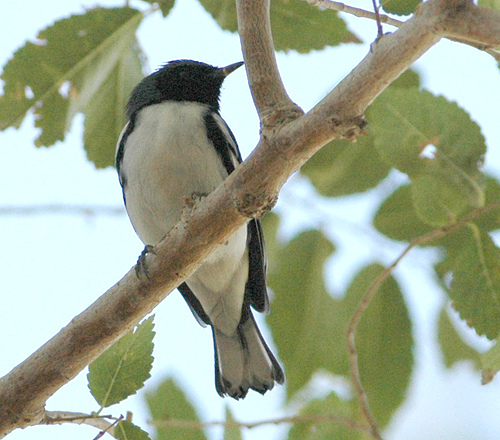
the bird has a black head with a white body and fanned tail.
this bird has a white colored throat, belly and breast, and black feathers covering the rest of its body.
a black and white bird with a pointed, sharp beak.
this bird has a black body, white belly, and a small, pointy bill.
this bird is black with white on its chest and has a long, pointy beak.
this bird has wings that are black and has a white bellya small bird with black head and short black bill, the belly is white.
this bird has wings that are black and has a white body
this particular bird has a belly that is white and gray
this bird has a white breast, white wingbars and a black crown.
Species: Black Throated Blue Warbler